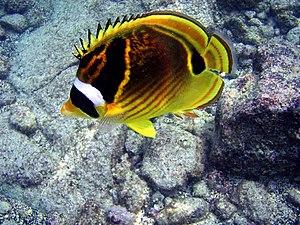
Khao Phing Kan ou Ko Khao Phing Kan est une paire d'îles sur la côte ouest de la Thaïlande, dans la baie de Phang Nga. À environ 40 mètres de ses côtes se trouve l'îlot Ko Tapu qui mesure 20 mètres de hauteur. L'île fait partie du parc national de Ao Phang Nga. Depuis 1974, date à laquelle elle est apparue dans L'Homme au pistolet d'or, l'un des films de James Bond, elle est populairement appelée James Bond Island.